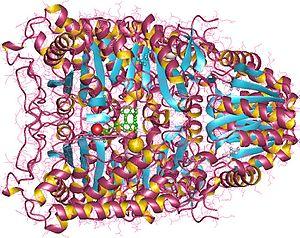
La 3-méthyl-2-oxobutanoate déshydrogénase, ou alpha-cétoisovalérate déshydrogénase, est une oxydoréductase faisant partie du complexe 3-méthyl-2-oxobutanoate déshydrogénase dont elle est l'enzyme E1. Cette enzyme a pour fonction de fixer une molécule d'alpha-cétoisovalérate sur un lipoamide avec l'aide d'une thiamine pyrophosphate et libération de CO₂. Elle fait partie du complexe 3-méthyl-2-oxobutanoate déshydrogénase, dont elle est l'enzyme E1, complexe qui réalise la conversion de l'α-cétovaline en Isobutyryl-CoA et CO₂ :